August (band)

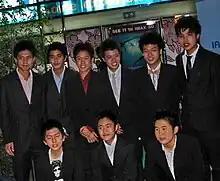
The August Band

August is a Thai boy band that consists eleven members. They were originally formed as a fictional band in the movie The Love of Siam (a Thai romantic-drama film written and directed by Chookiat Sakveerakul). After acting in the film portrayal, the members found themselves comfortable with each other so decided to pursue it into the Thai Entertainment Industry. At first, the band consisted of Pchy, Non, Nine, Tor, Em, Wan, Arm, Mike Ong, Mac, and Petch. Eventually, their managers added up Goo, Joker, Taw and summing up a total number of fourteen members. Hence, two of the original members namely Em and Mike withdrew due to personal issues and Goo (who was by then replaced by Tle) also left because of controversies. Recently, Joker had left the band to concentrate on his studies.